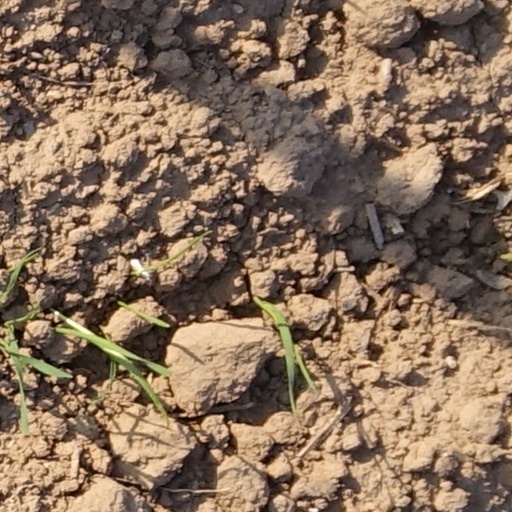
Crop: wheat